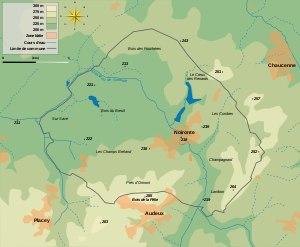
Noironte est une commune française située dans le département du Doubs en région Bourgogne-Franche-Comté.